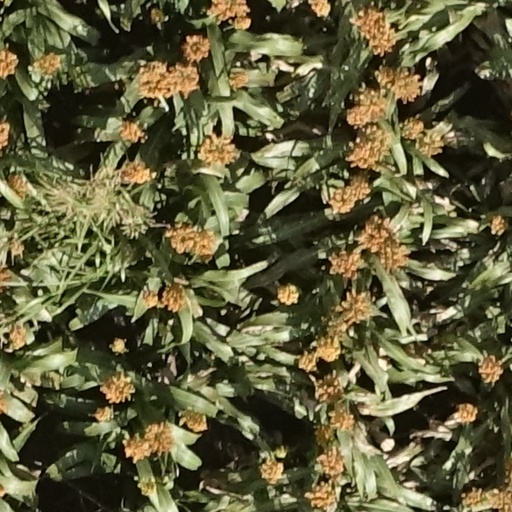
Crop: sorghum